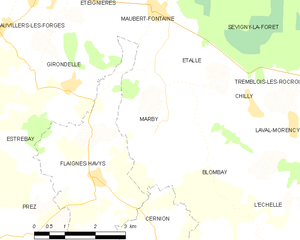
Carte des communes françaises: Marby